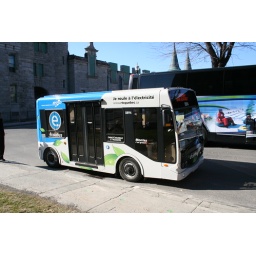
These buses are operated inside the wall of the old city in Quebec City.